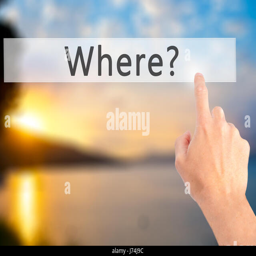
where - hand pressing a button on blurred background concept .